Huangpu Park

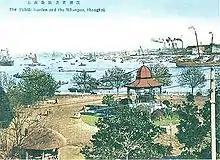
The Public Garden in the 1920s

Huangpu Park is the name of the triangular stretch of green at the northern end of the Bund in Shanghai, the oldest and smallest park of the city. It is the site of the large Monument to the People's Heroes, commemorating those who helped to free China from foreign occupation, and of the Bund Historical Museum, which documents the history of the Bund in old photographs.